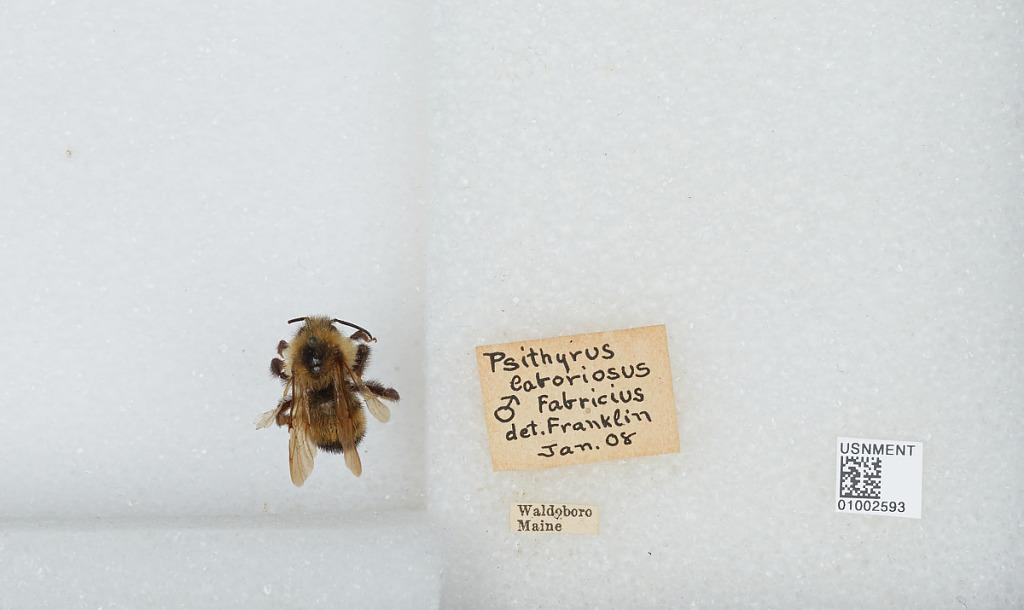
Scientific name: Bombus (Psithyrus) citrinus (Smith)
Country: United States
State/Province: Maine
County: Lincoln
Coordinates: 44, -69.53
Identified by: Franklin